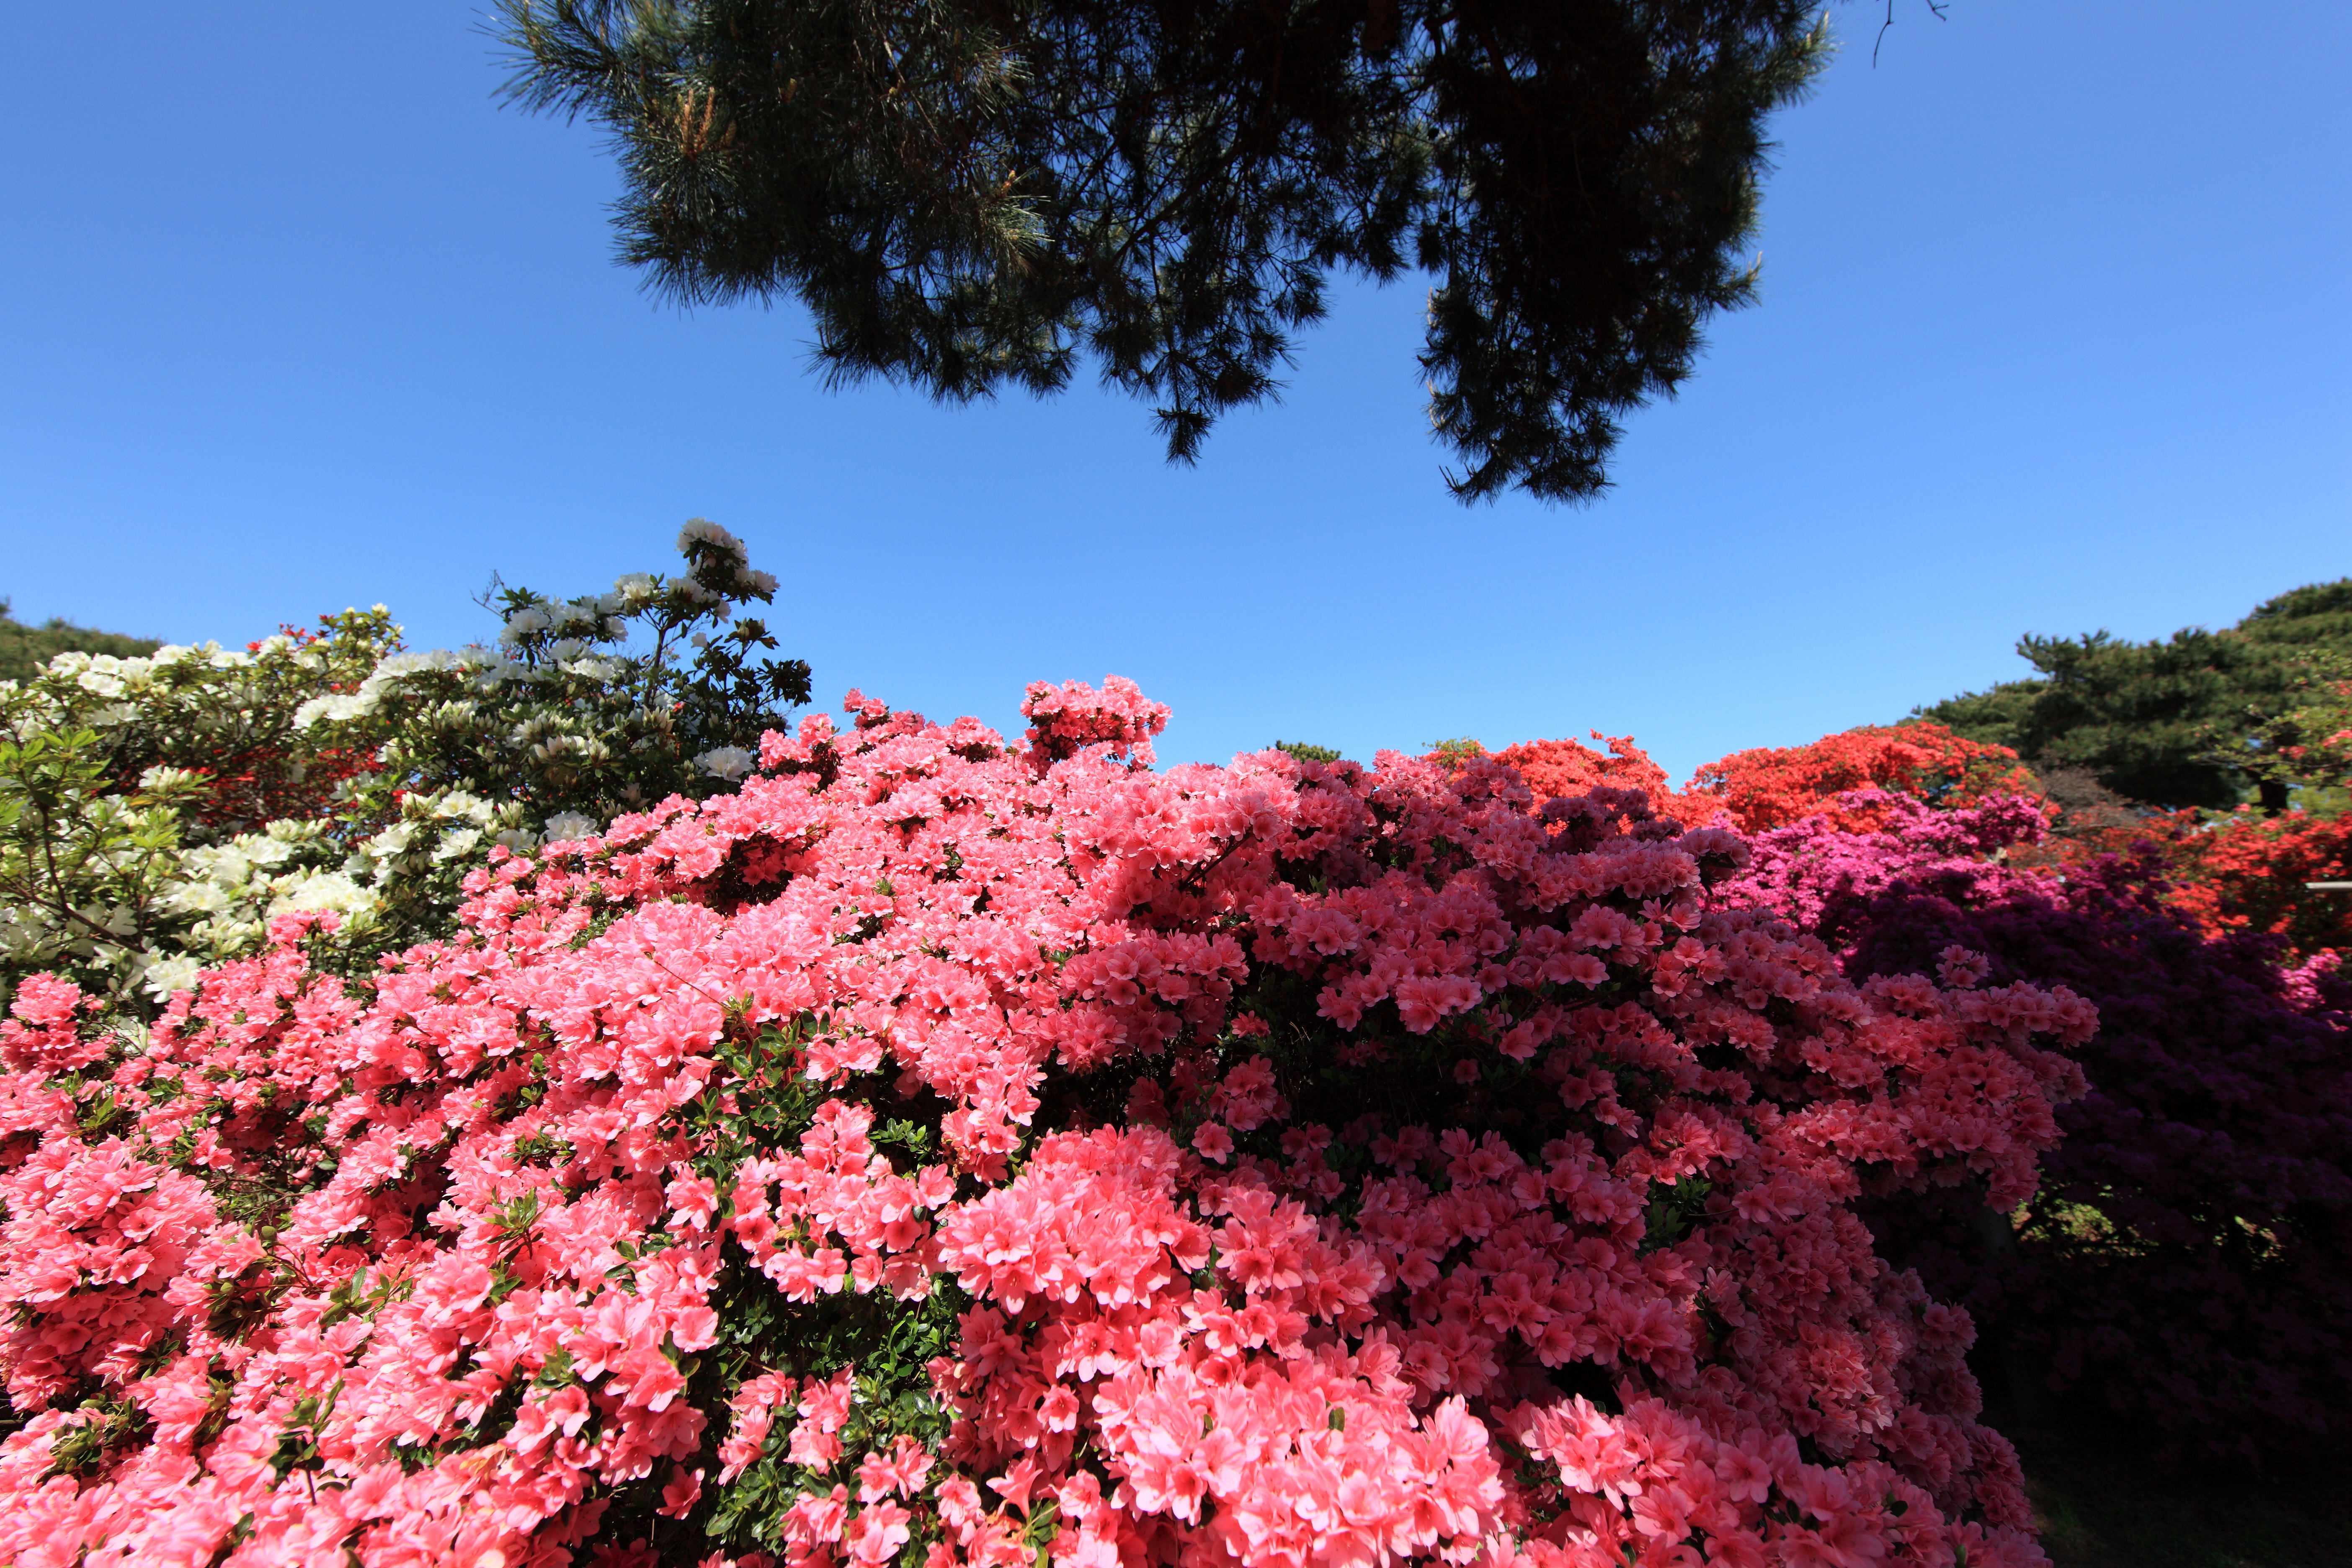
tree, blossom, plant, leaf, flower, high, botany, flora, shrub, 5d, hires, markii, hi, res, resolution, azalea, flowering plant, woody plant, land plant